Lisa: The Painful

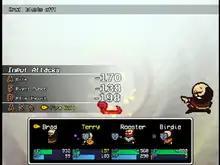
Brad using the combo-based "Armstrong Style" in combat against an enemy snake

"Lisa" features a combination of turn-based role-playing game combat in a 2D side-scrolling overworld. Several of the game's characters, including the protagonist, Brad, are addicted to a drug named Joy. It is claimed in the game that Joy causes its users to "feel nothing", but drastically increases the power of attacking moves of the player's party members, though gives them serious withdrawals when unused. The overworld features an assortment of settlements with shops and bars, where potential party members can often be found.